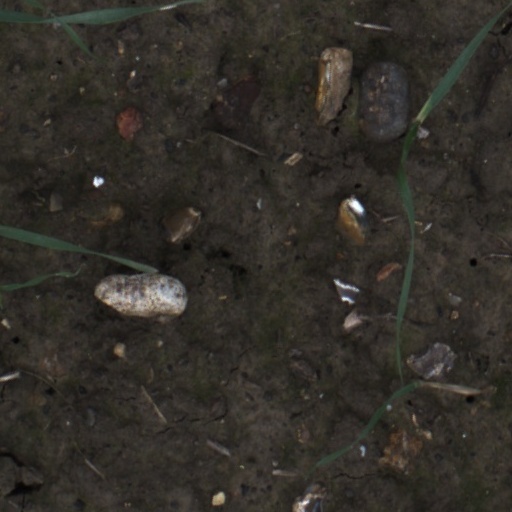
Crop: wheat